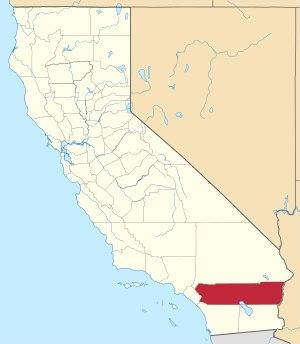
Ceci est la liste des lieux historiques inscrits sur le registre national dans le comté de Riverside en Californie.